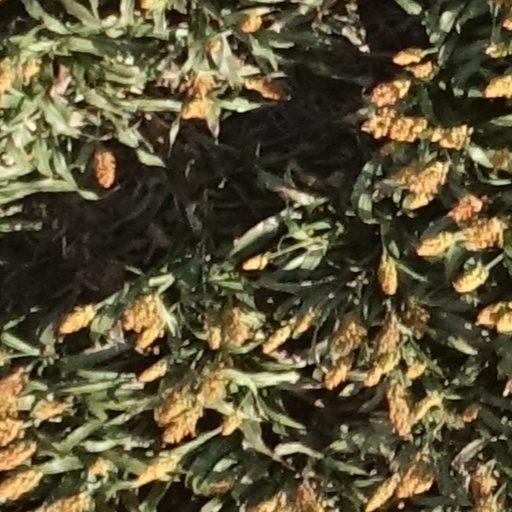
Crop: sorghum